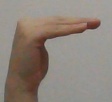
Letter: haa